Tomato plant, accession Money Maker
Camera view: bottom (45 deg); turntable rotation: 90 degrees
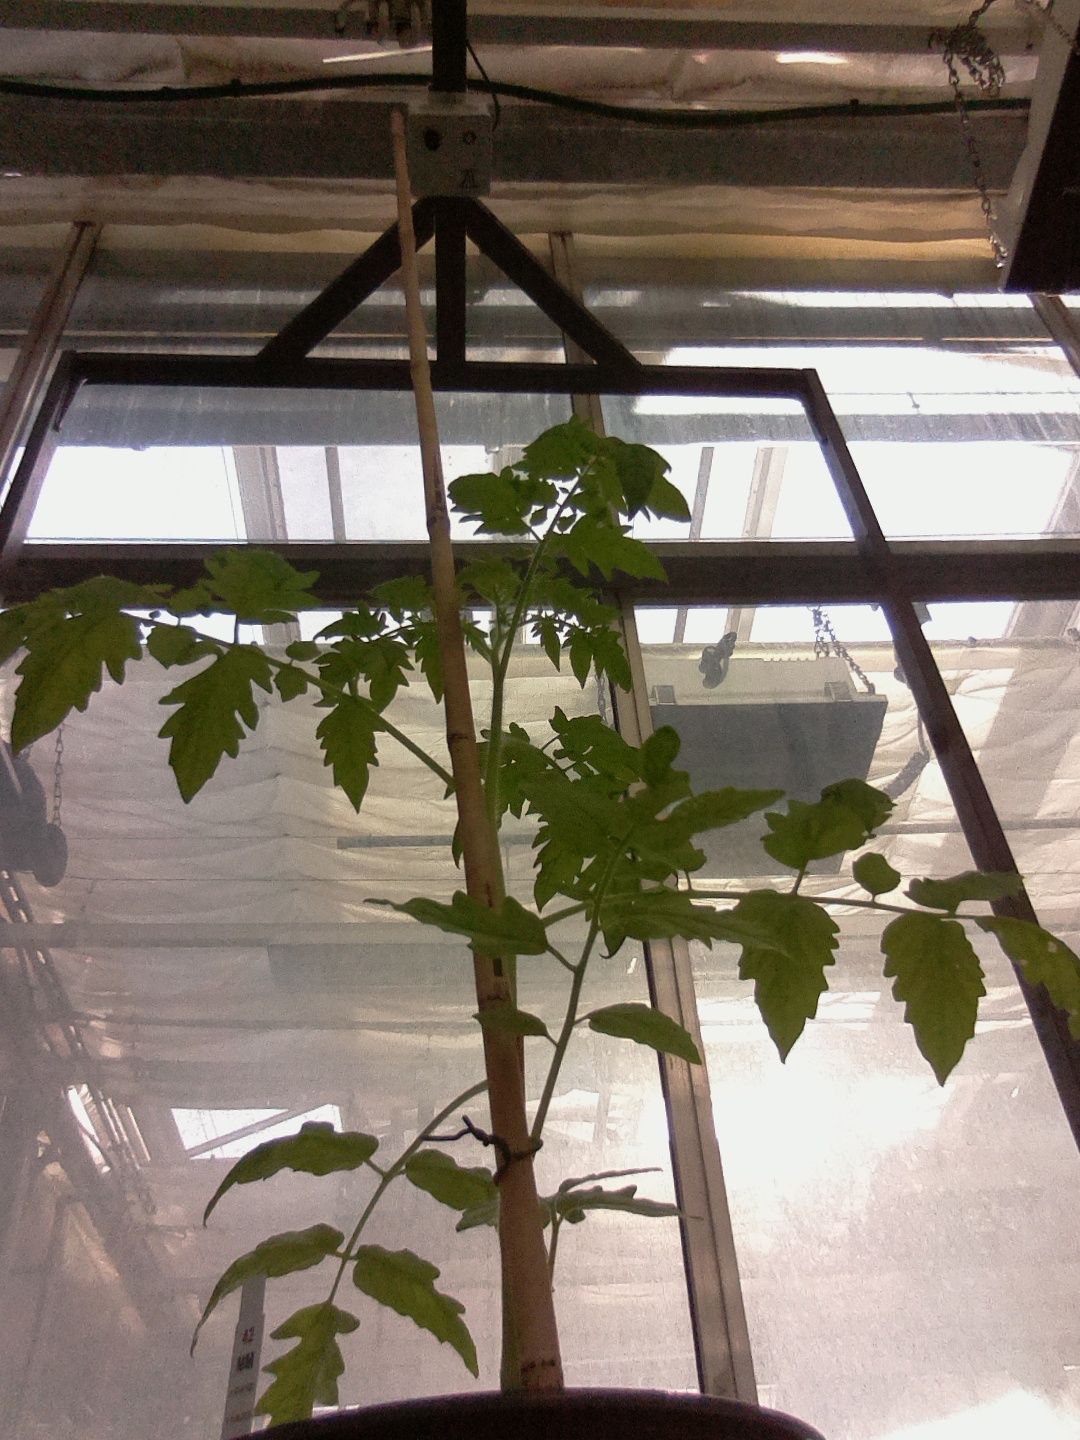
BBCH growth stage 14: 8 of true leaves visible